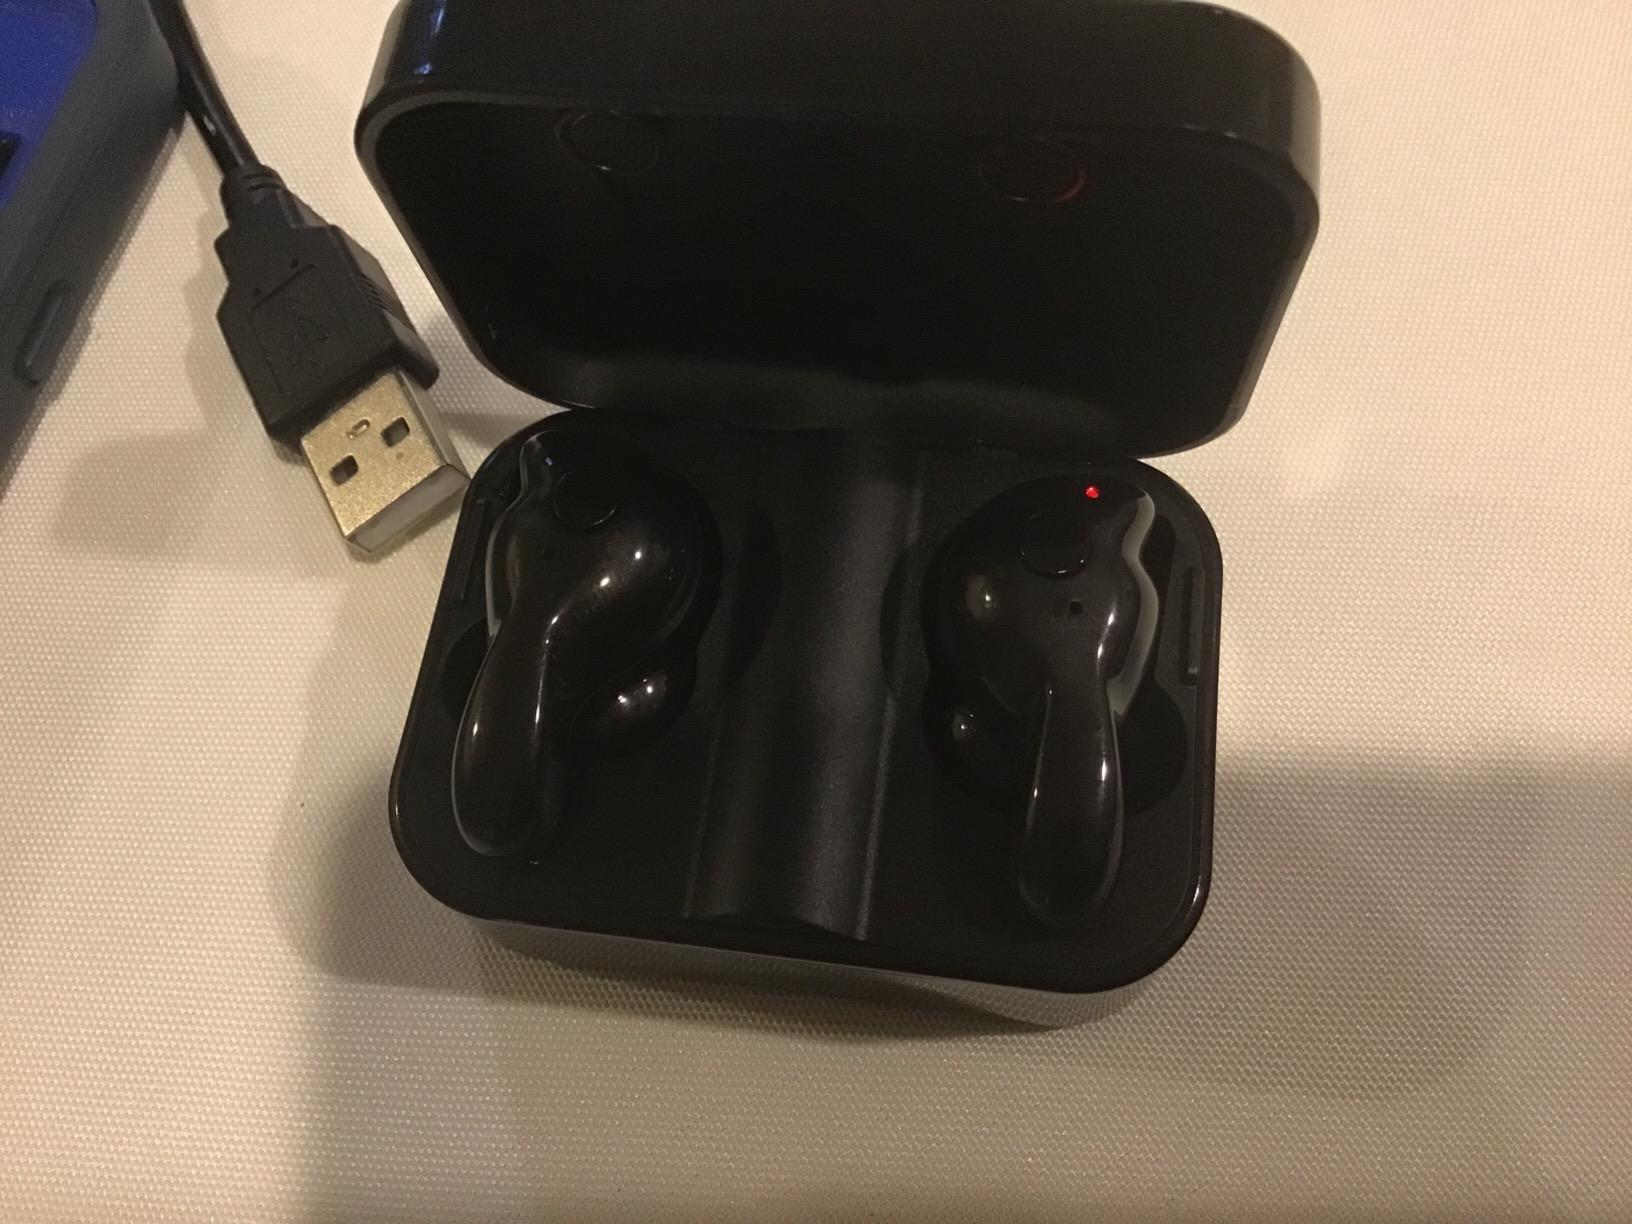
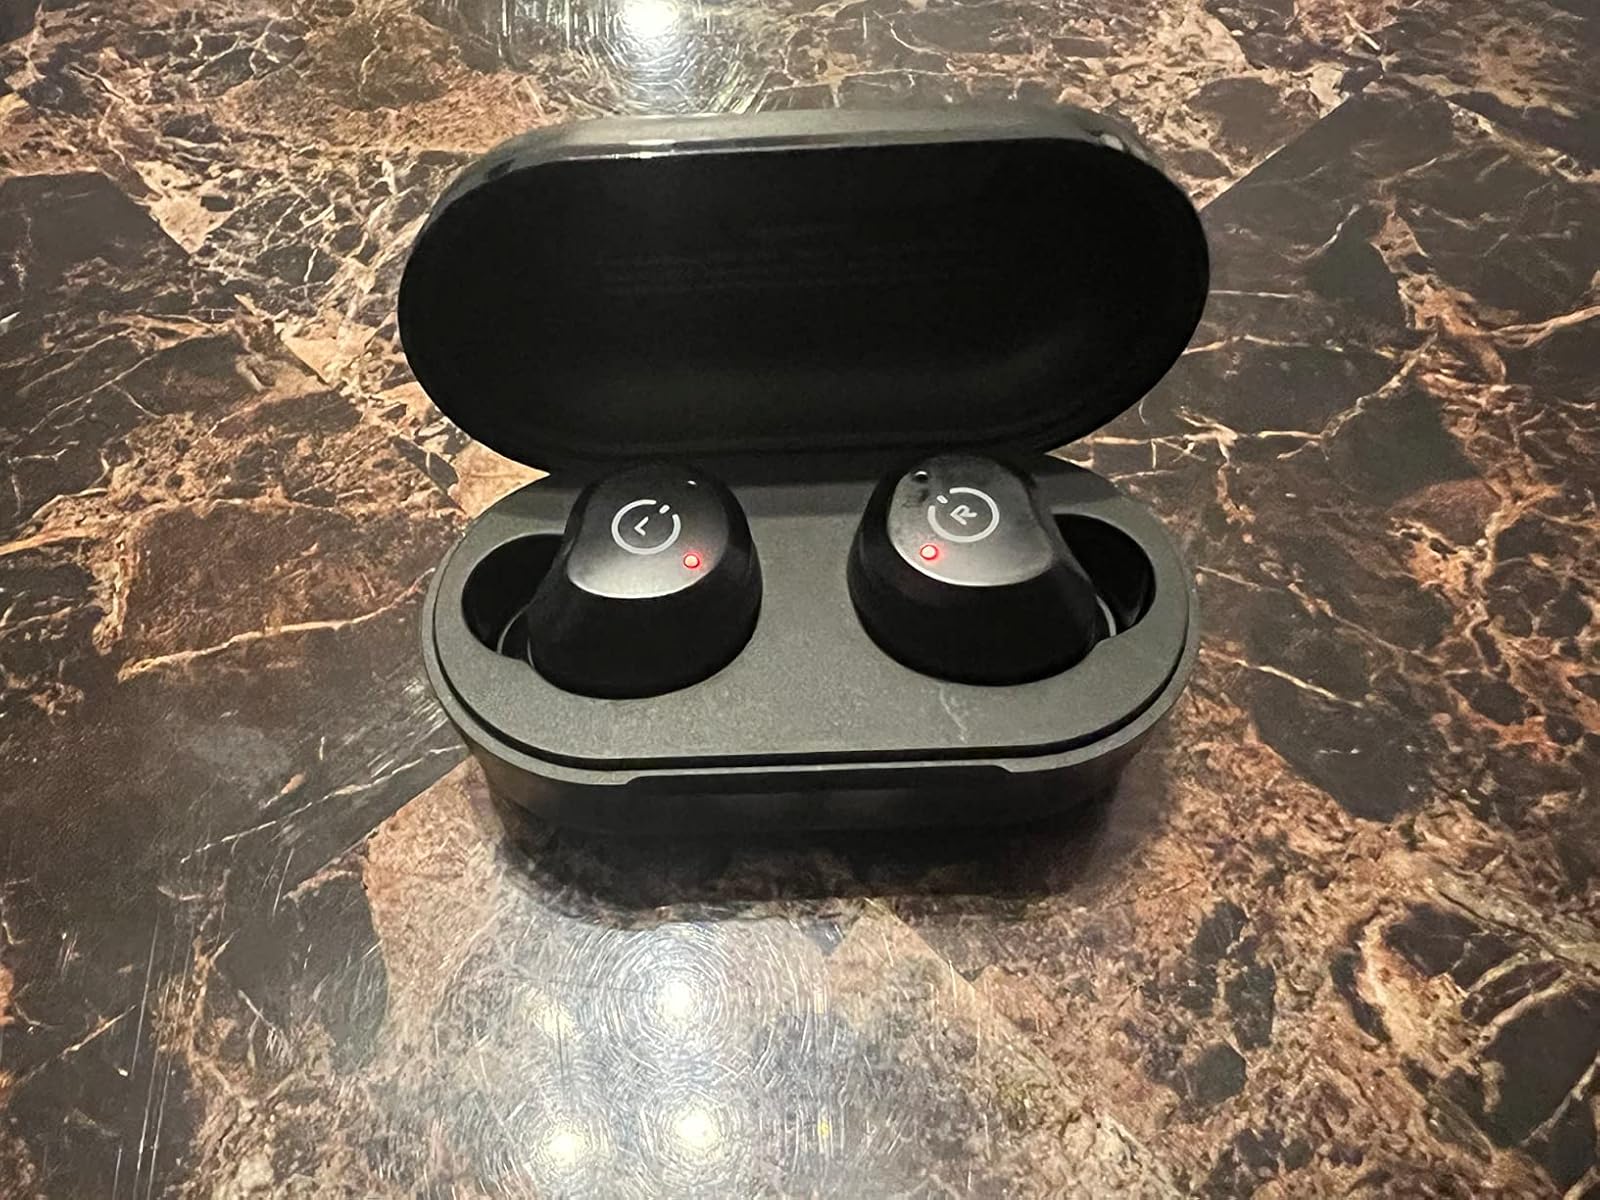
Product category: earbuds
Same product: no